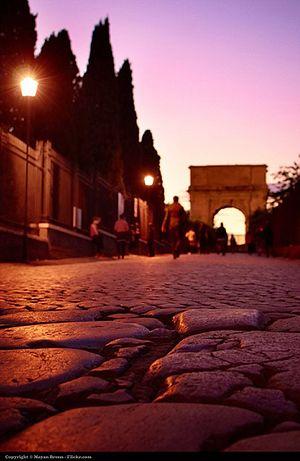
La Voie Sacrée est la plus ancienne et la plus célèbre des rues de la Rome antique. Avec la Nova Via, ce sont les deux seules rues de la ville à être qualifiées de viae avant l'avènement de l'Empire et l'apparition de nouvelles viae comme la Via Tecta sur le Champ de Mars.